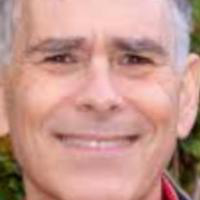
Age group: age 41-55